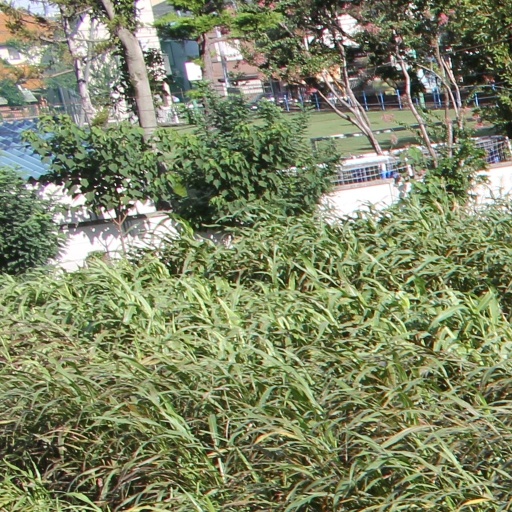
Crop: sorghum